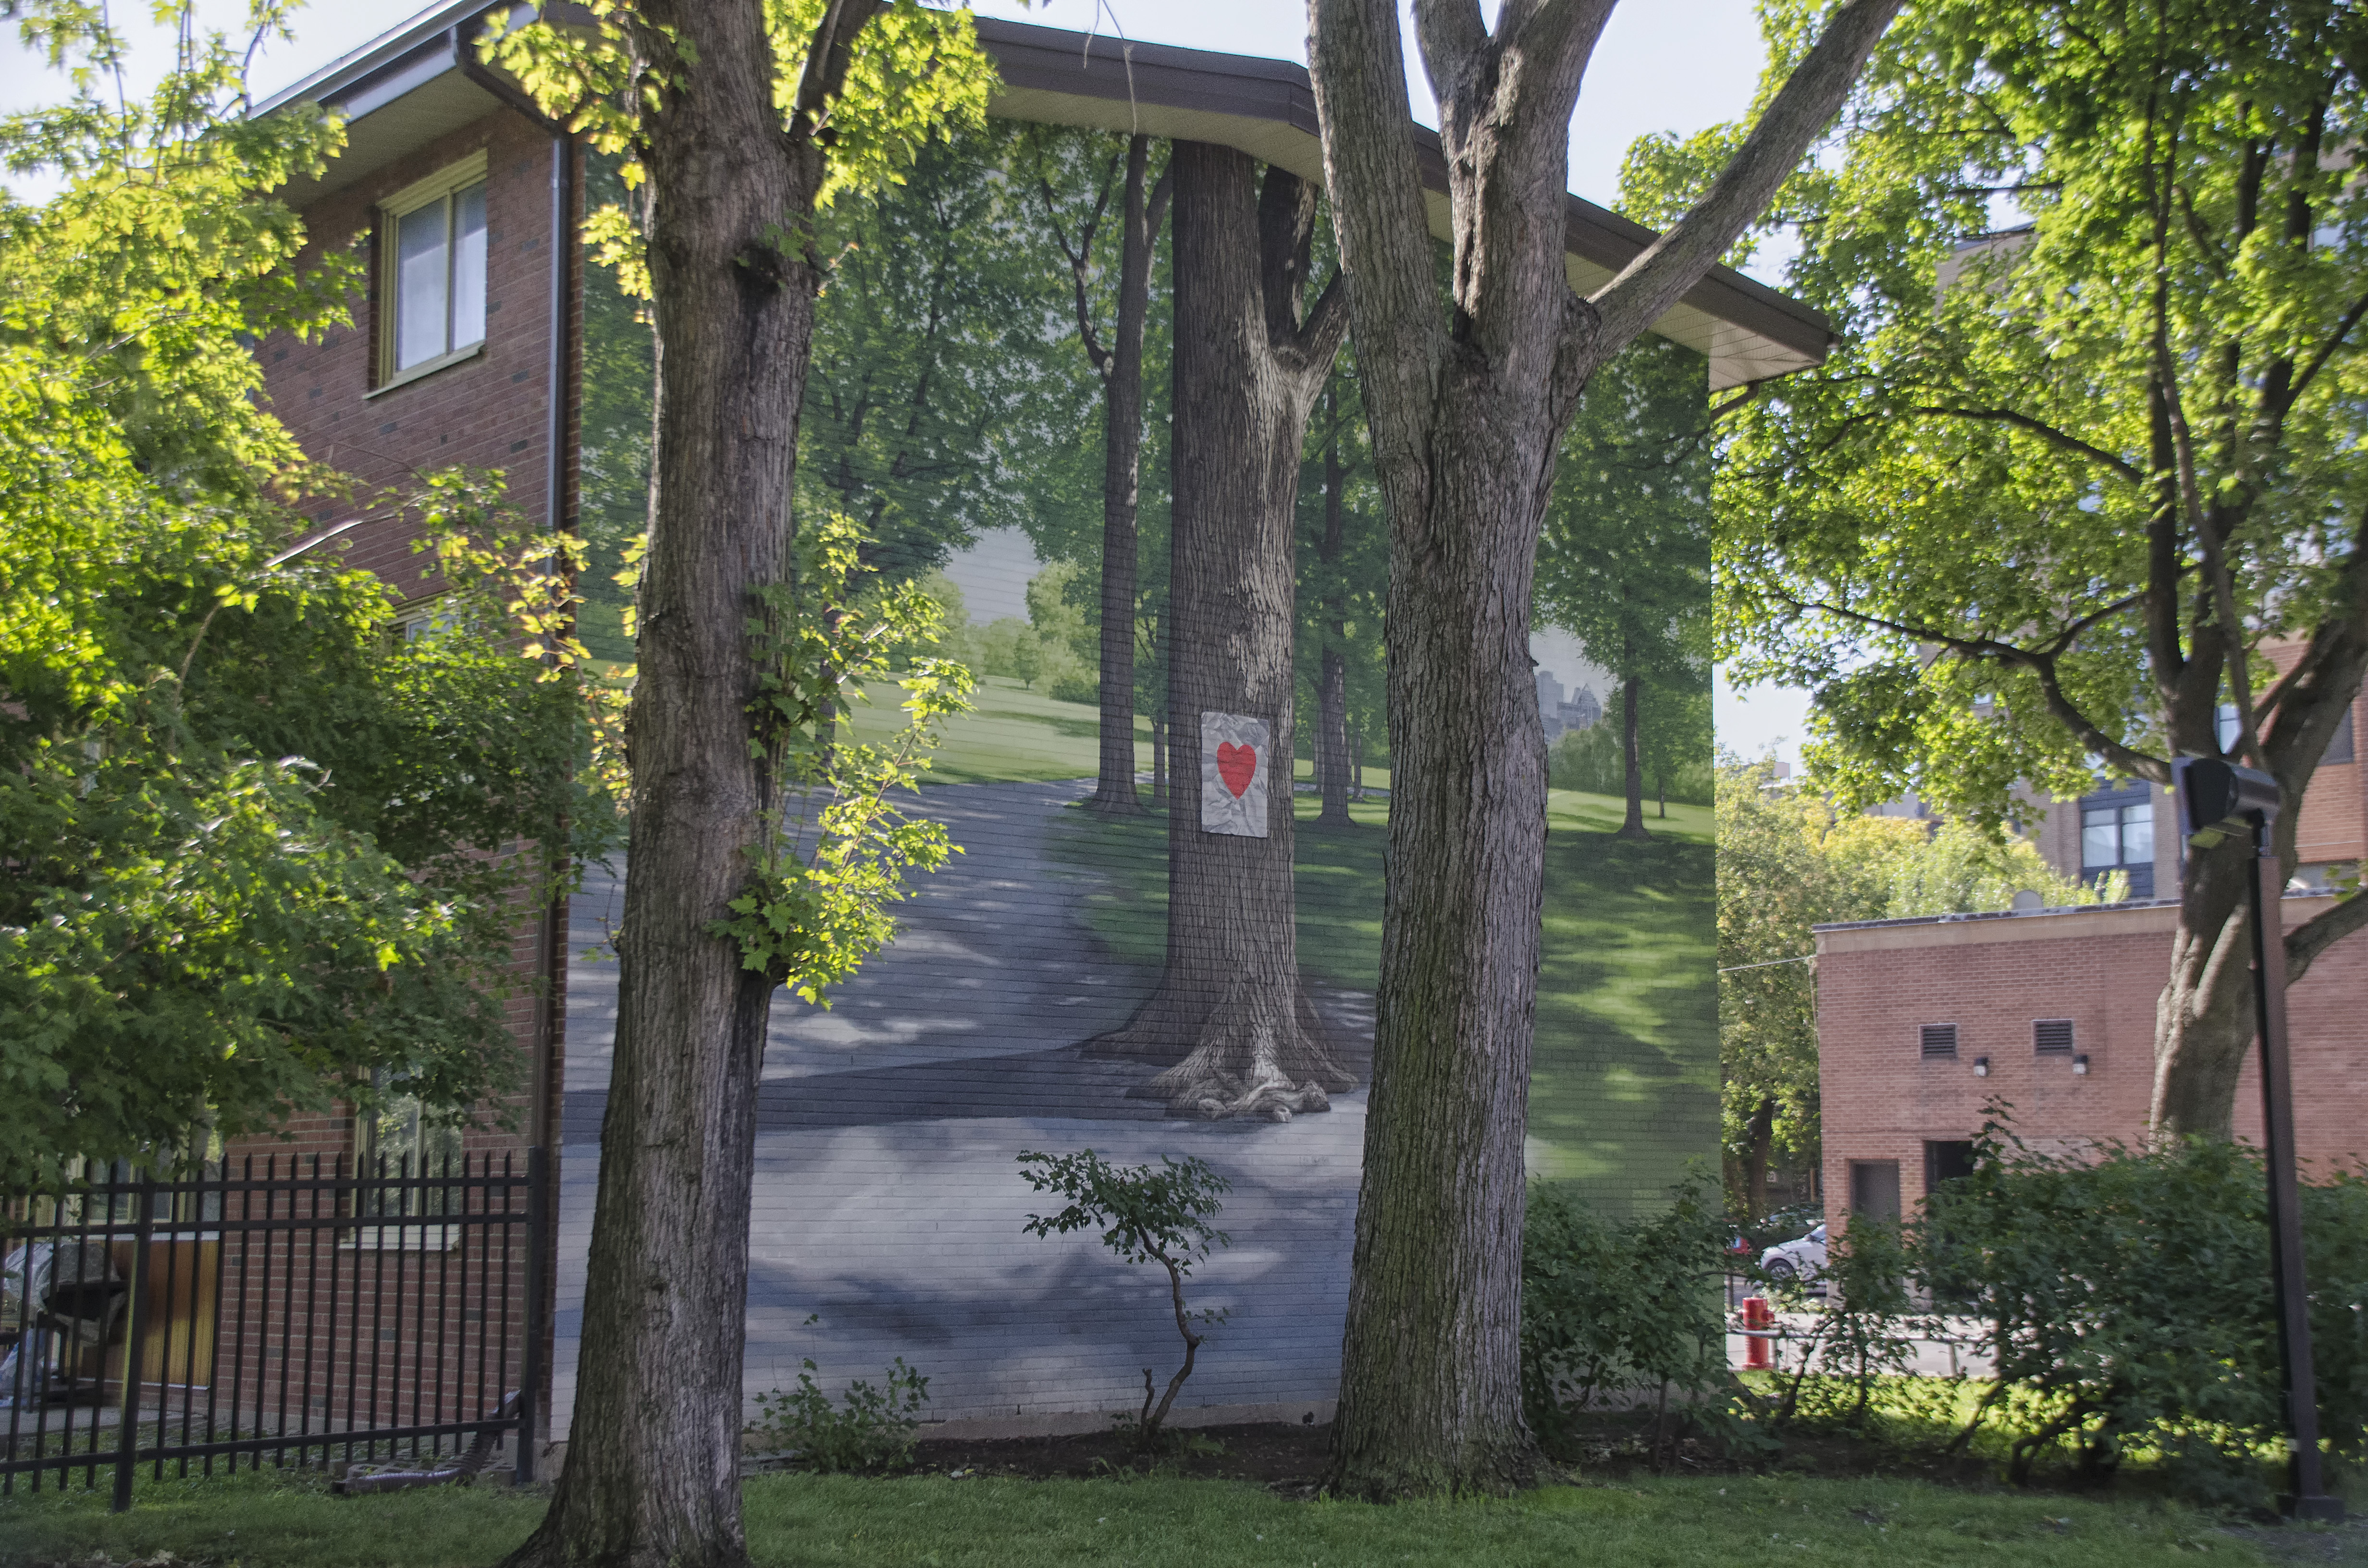
tree, mansion, house, flower, city, home, cottage, backyard, property, garden, de, of, courtyard, canada, estate, quebec, montreal, yard, ville, neighbourhood, real estate